Miss Jones and Son

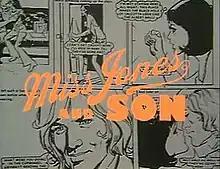
Opening title

Miss Jones and Son is a comedy series first broadcast on ITV in 1977 starring Paula Wilcox, Christopher Beeny, Charlotte Mitchell and Norman Bird. It was written by Richard Waring and produced and directed by Peter Frazer-Jones. Roger Webb wrote the theme song, "Bright Idea" (from the DeWolfe production-music album "Awakening".